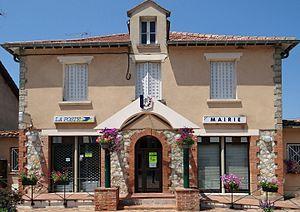
Lamothe-Capdeville - Mairie et poste
Lamothe-Capdeville est une commune française située dans le département de Tarn-et-Garonne, en région Occitanie.